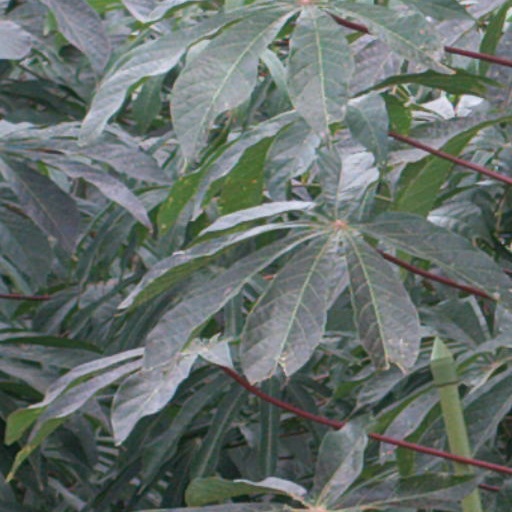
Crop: cassava